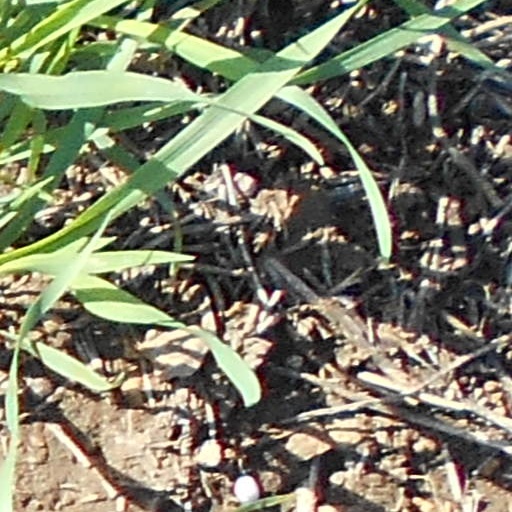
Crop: wheat